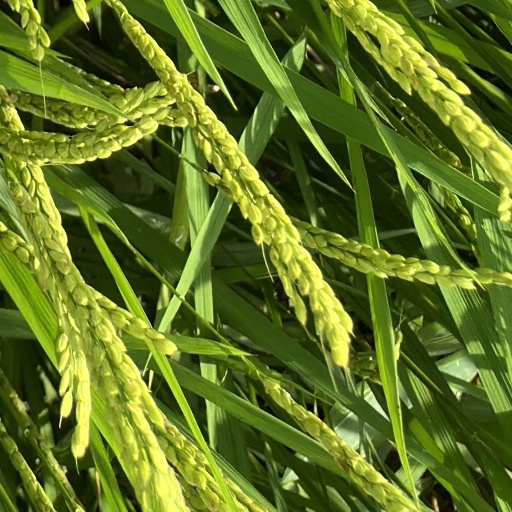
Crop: rice